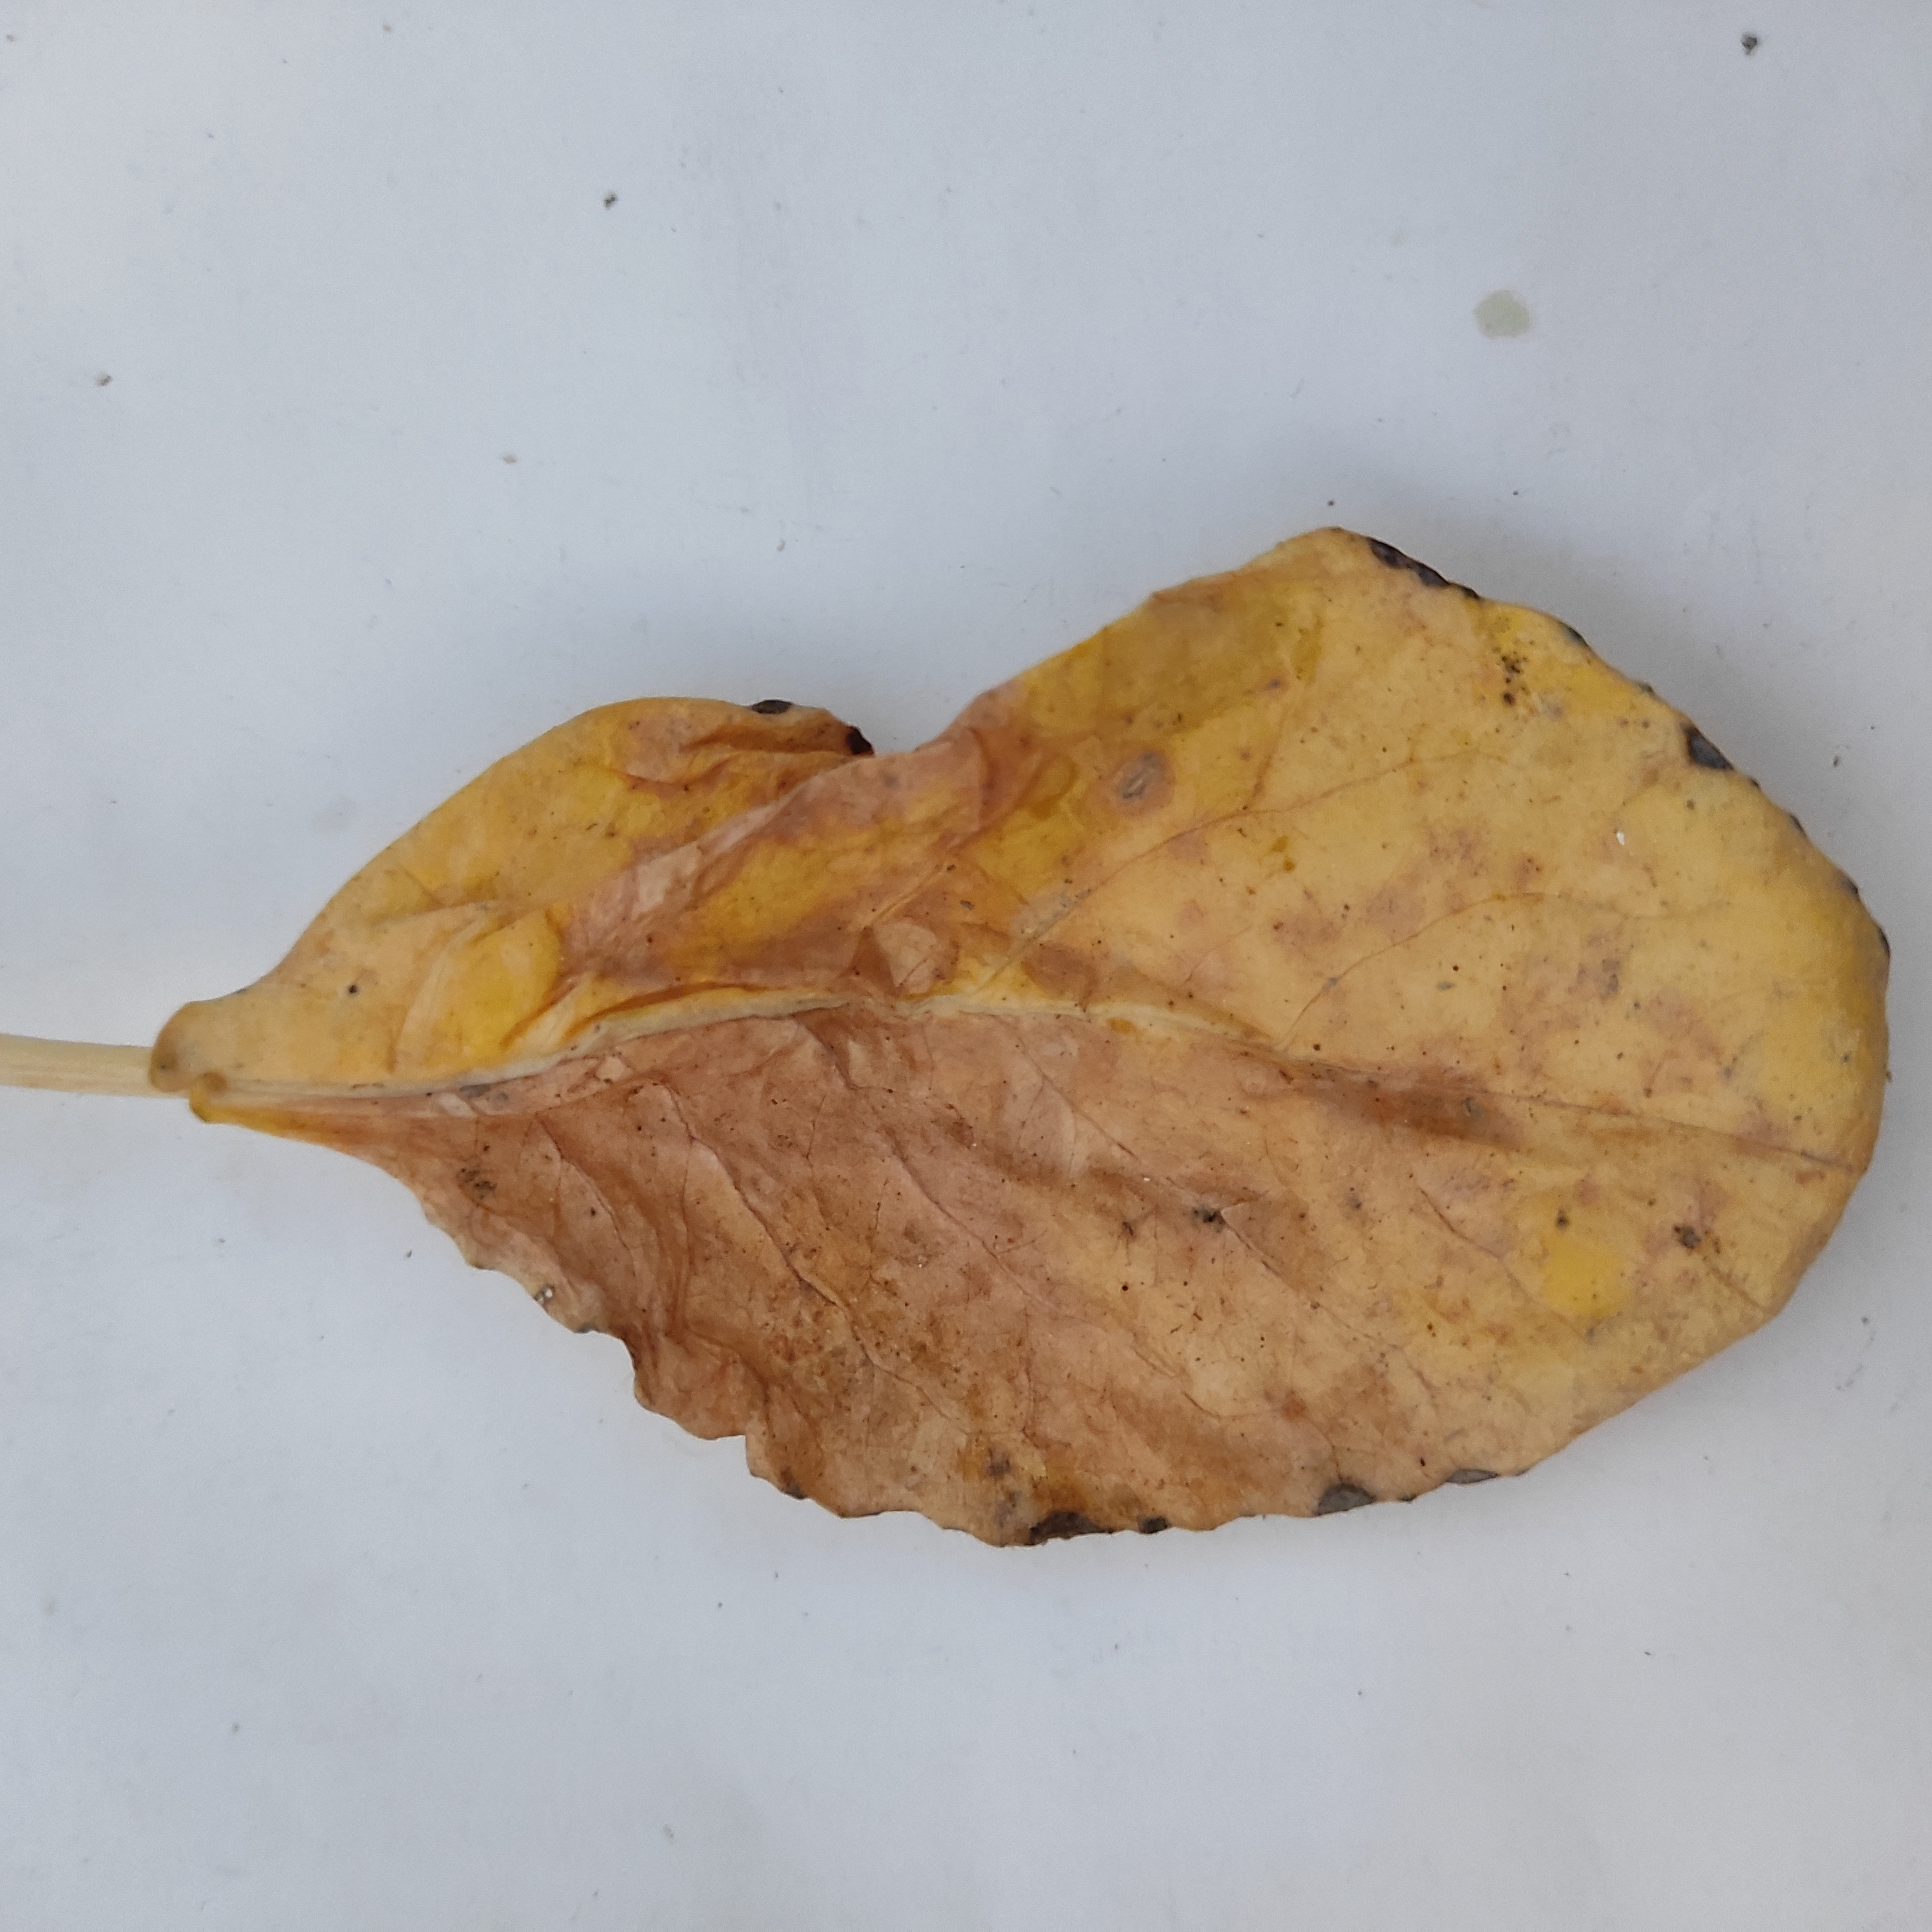
Label: Black Rot